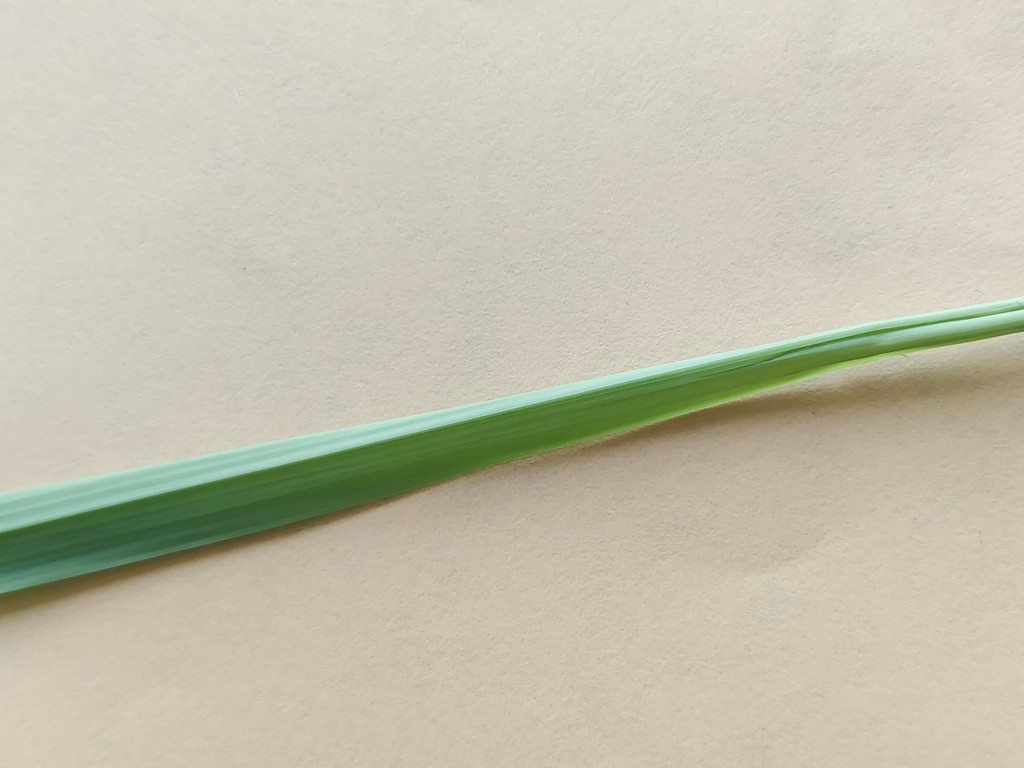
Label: Healthy